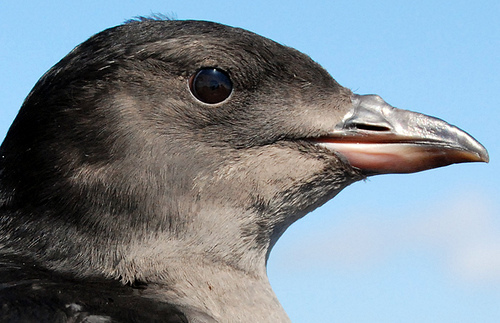
this bird is bald with a grey face and short silver beak.
the bird has a black eyering, short throat and a small bill.
the bird has a grey crown and a bumpy grey and orange bill.
a brown bird with a large pointed beak and no crown
this bird is black in color with a brown beak, and black eye rings.
this bird is black with grey and has a long, pointy beak.
the bird has a black eyering, black crown and bill that is slightly curved.
this bird has a black head and a gray nape, with a large beak.
this particular bird has gray cheek patches and a gray bill
this bird has wings that are black and has an orange bill
Species: Rhinoceros Auklet